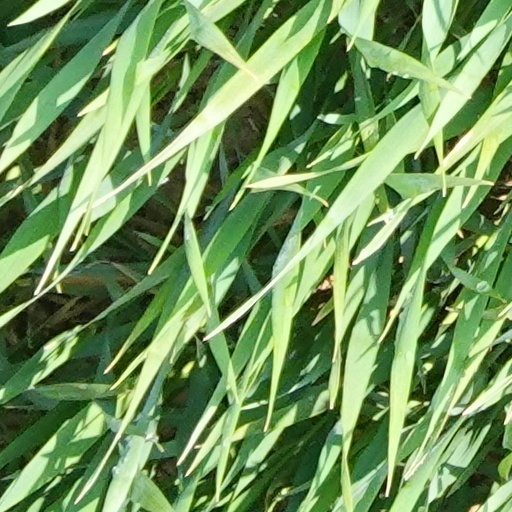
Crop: wheat